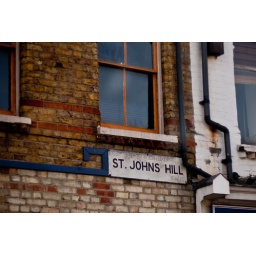
street sign in Battersea